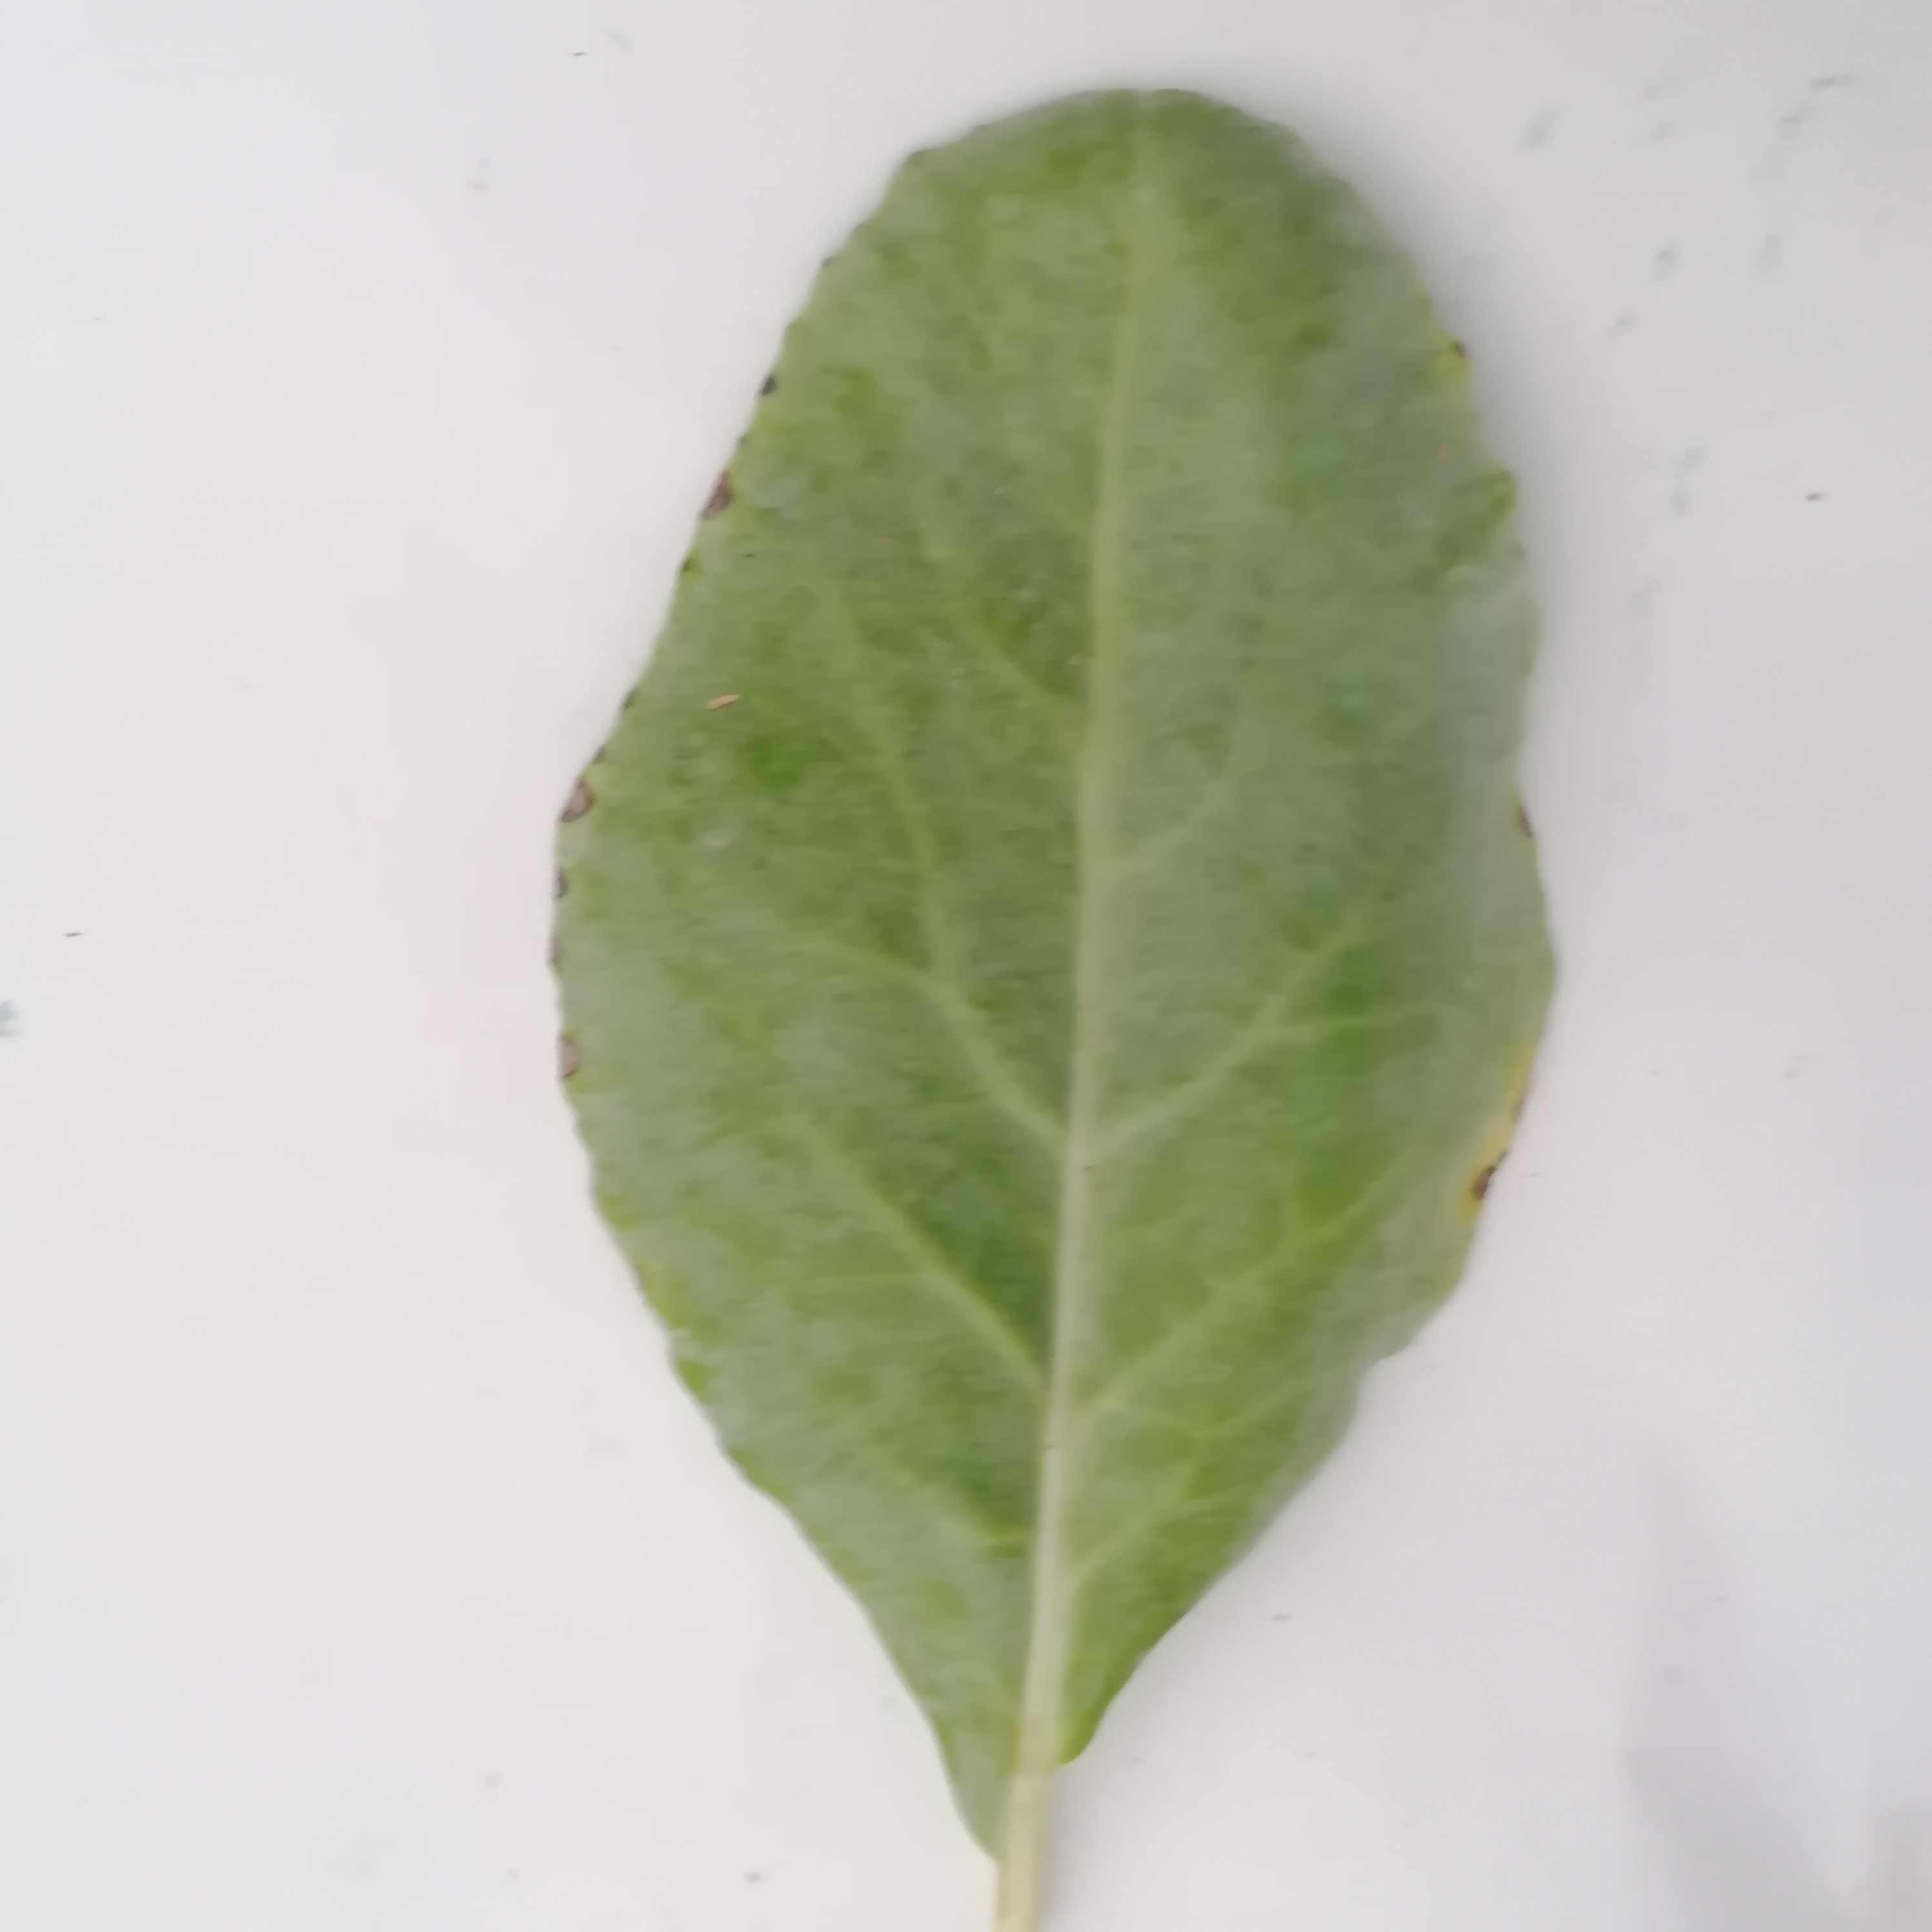
Label: Black Rot